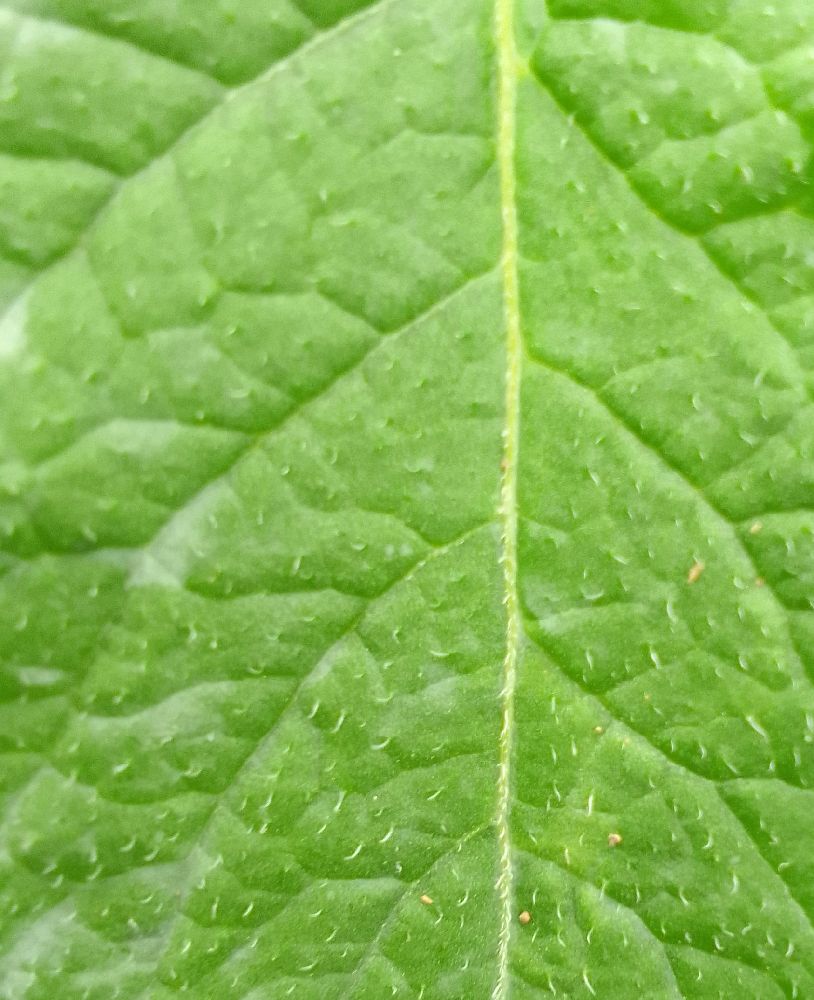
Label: Healthy